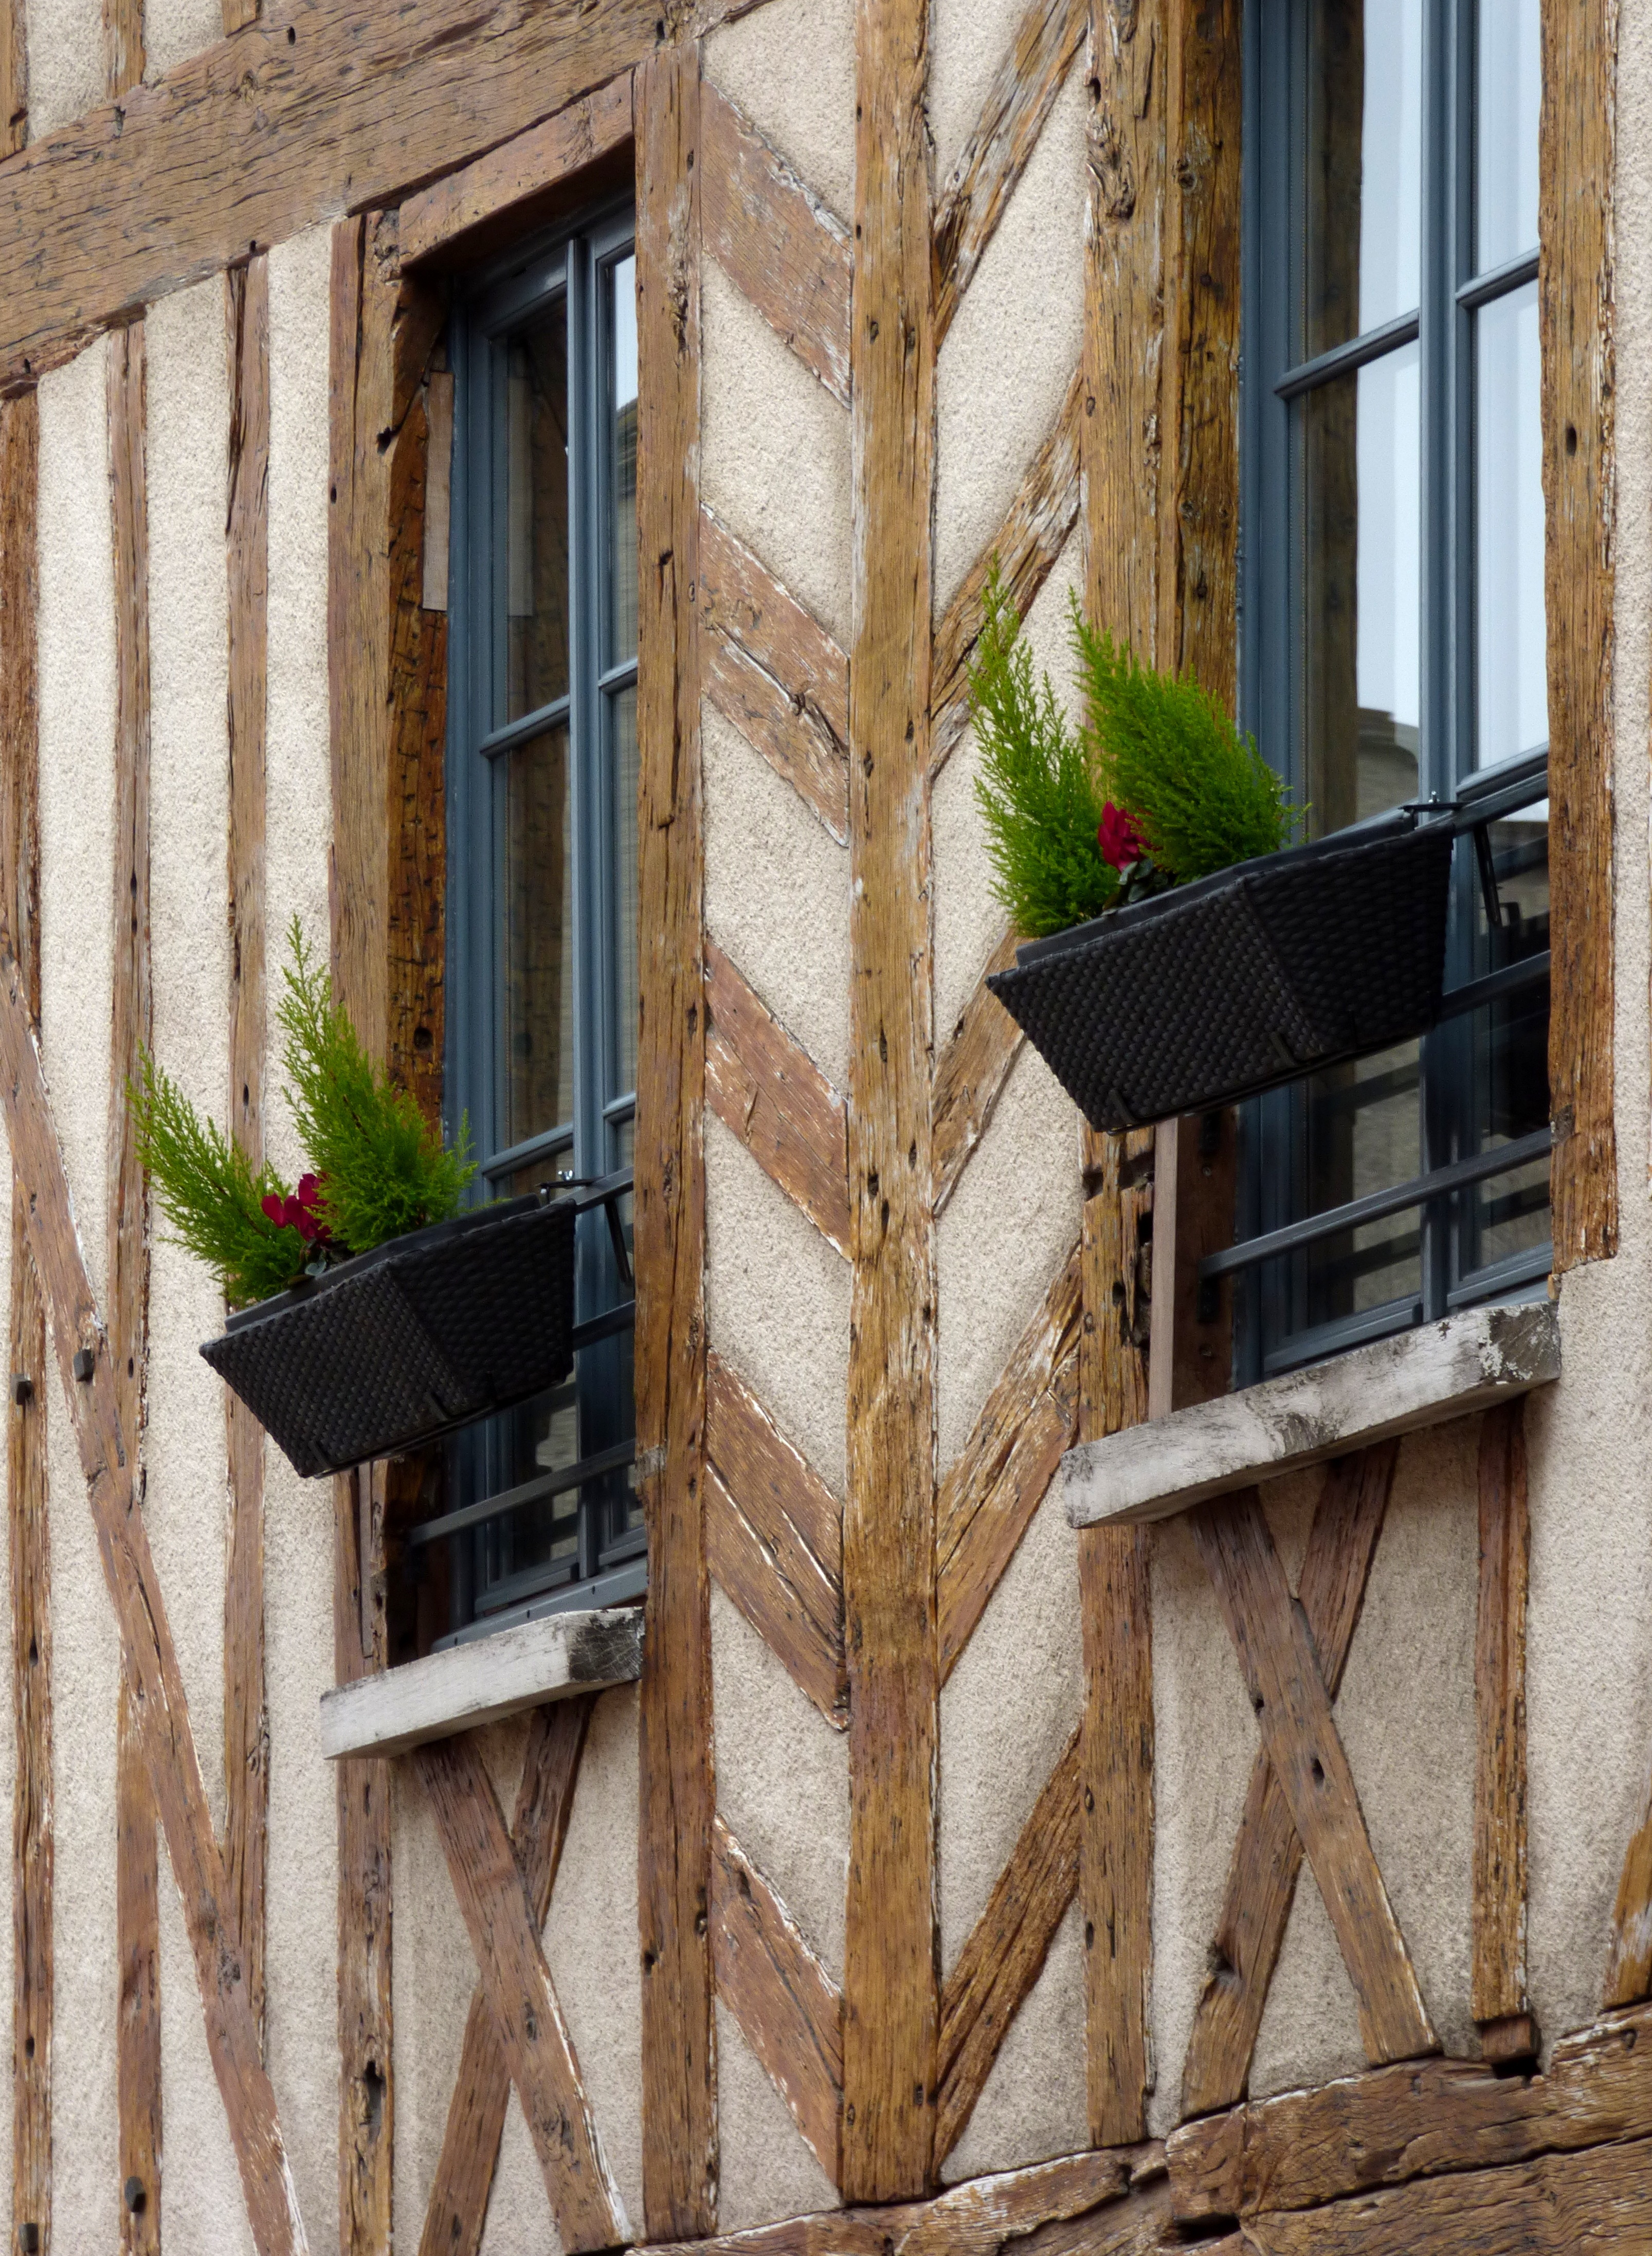
architecture, wood, house, window, home, wall, porch, balcony, france, cottage, color, facade, property, door, apartment, interior design, old house, picturesque, studs, siding, timbered house, outdoor structure